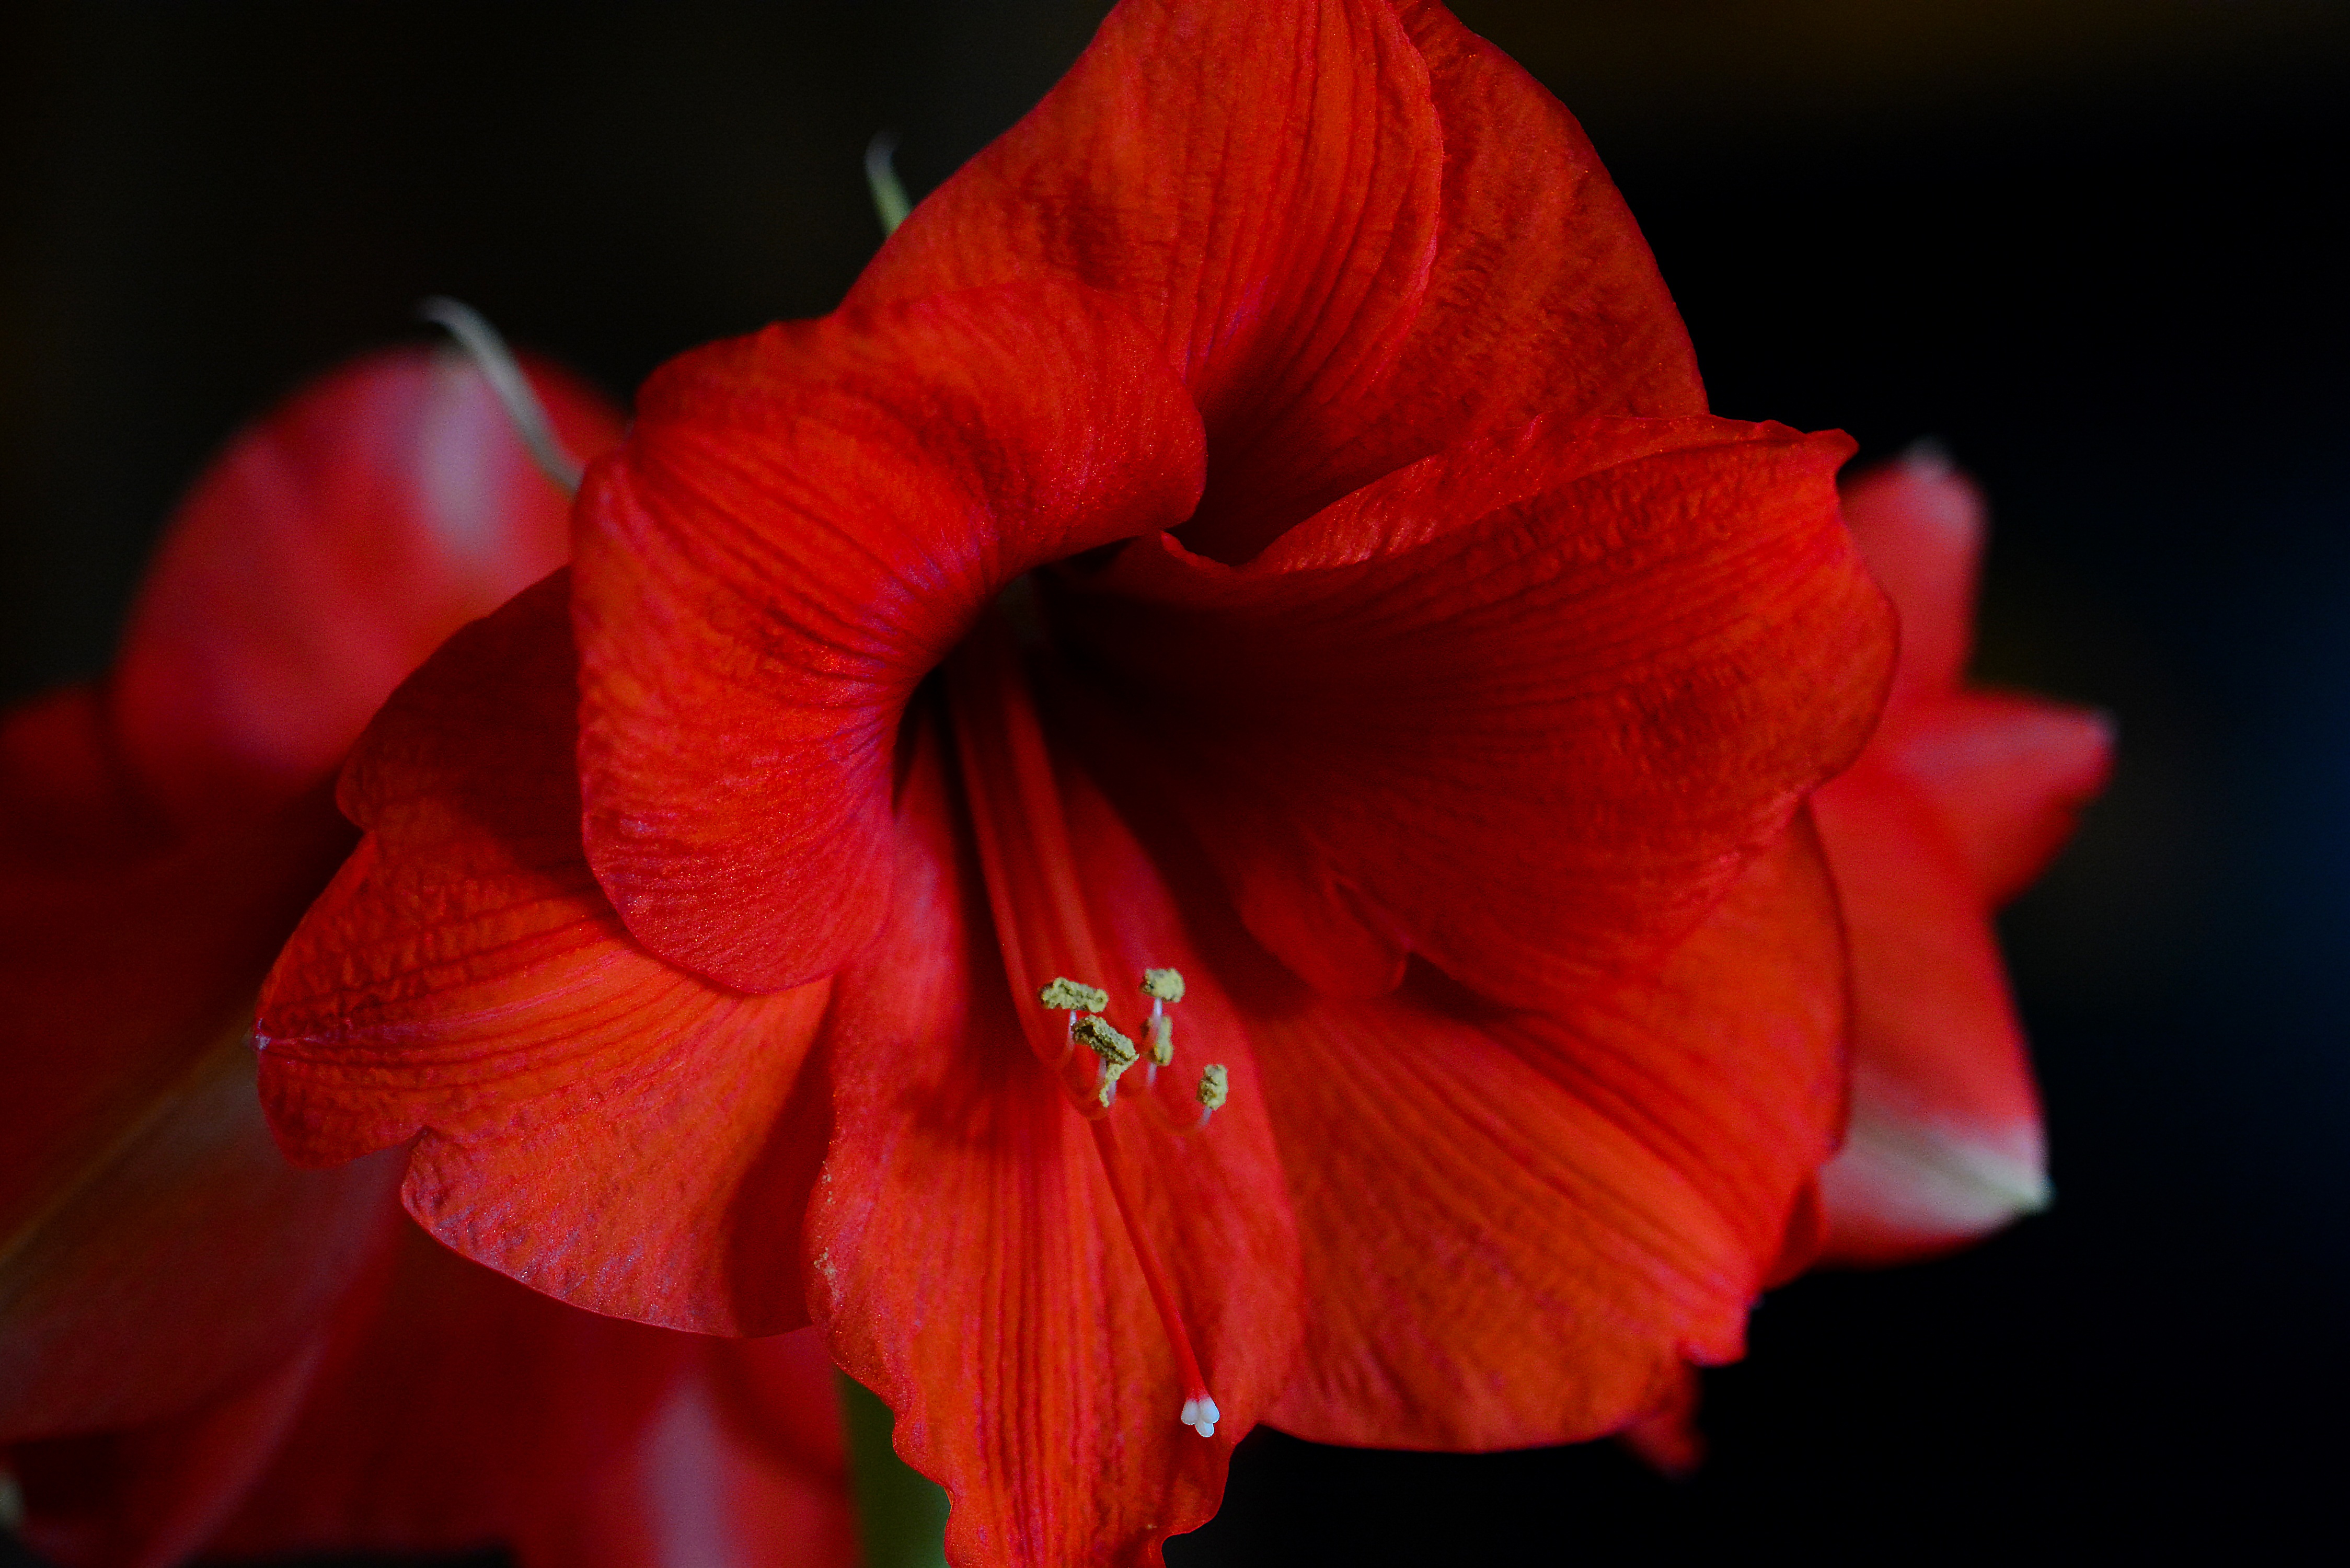
nature, blossom, plant, flower, petal, bloom, red, color, macro, colorful, close, flora, orchid, houseplant, close up, macro photography, inflorescence, flowering plant, hippeastrum, orchidales, plant stem, land plant, amaryllis belladonna